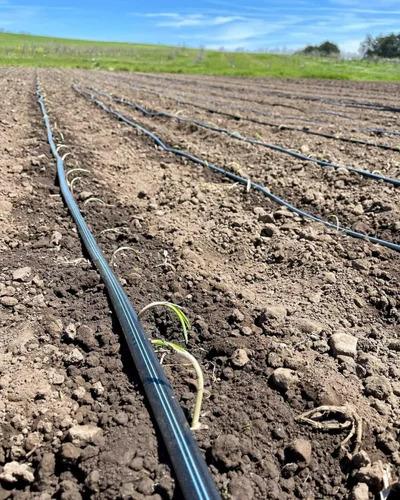
Hili ni shamba lenye udongo usio na mimea mingi likiwa na mfumo wa umwagiliaji wa matone, [cs] drip irrigation [cs] uliowekwa.Kuna mistari ya mabomba meusi ya umwagiliaji yaliyolala chini na mimea midogo michache imeanza kuchipuka karibu na mabomba hayo.